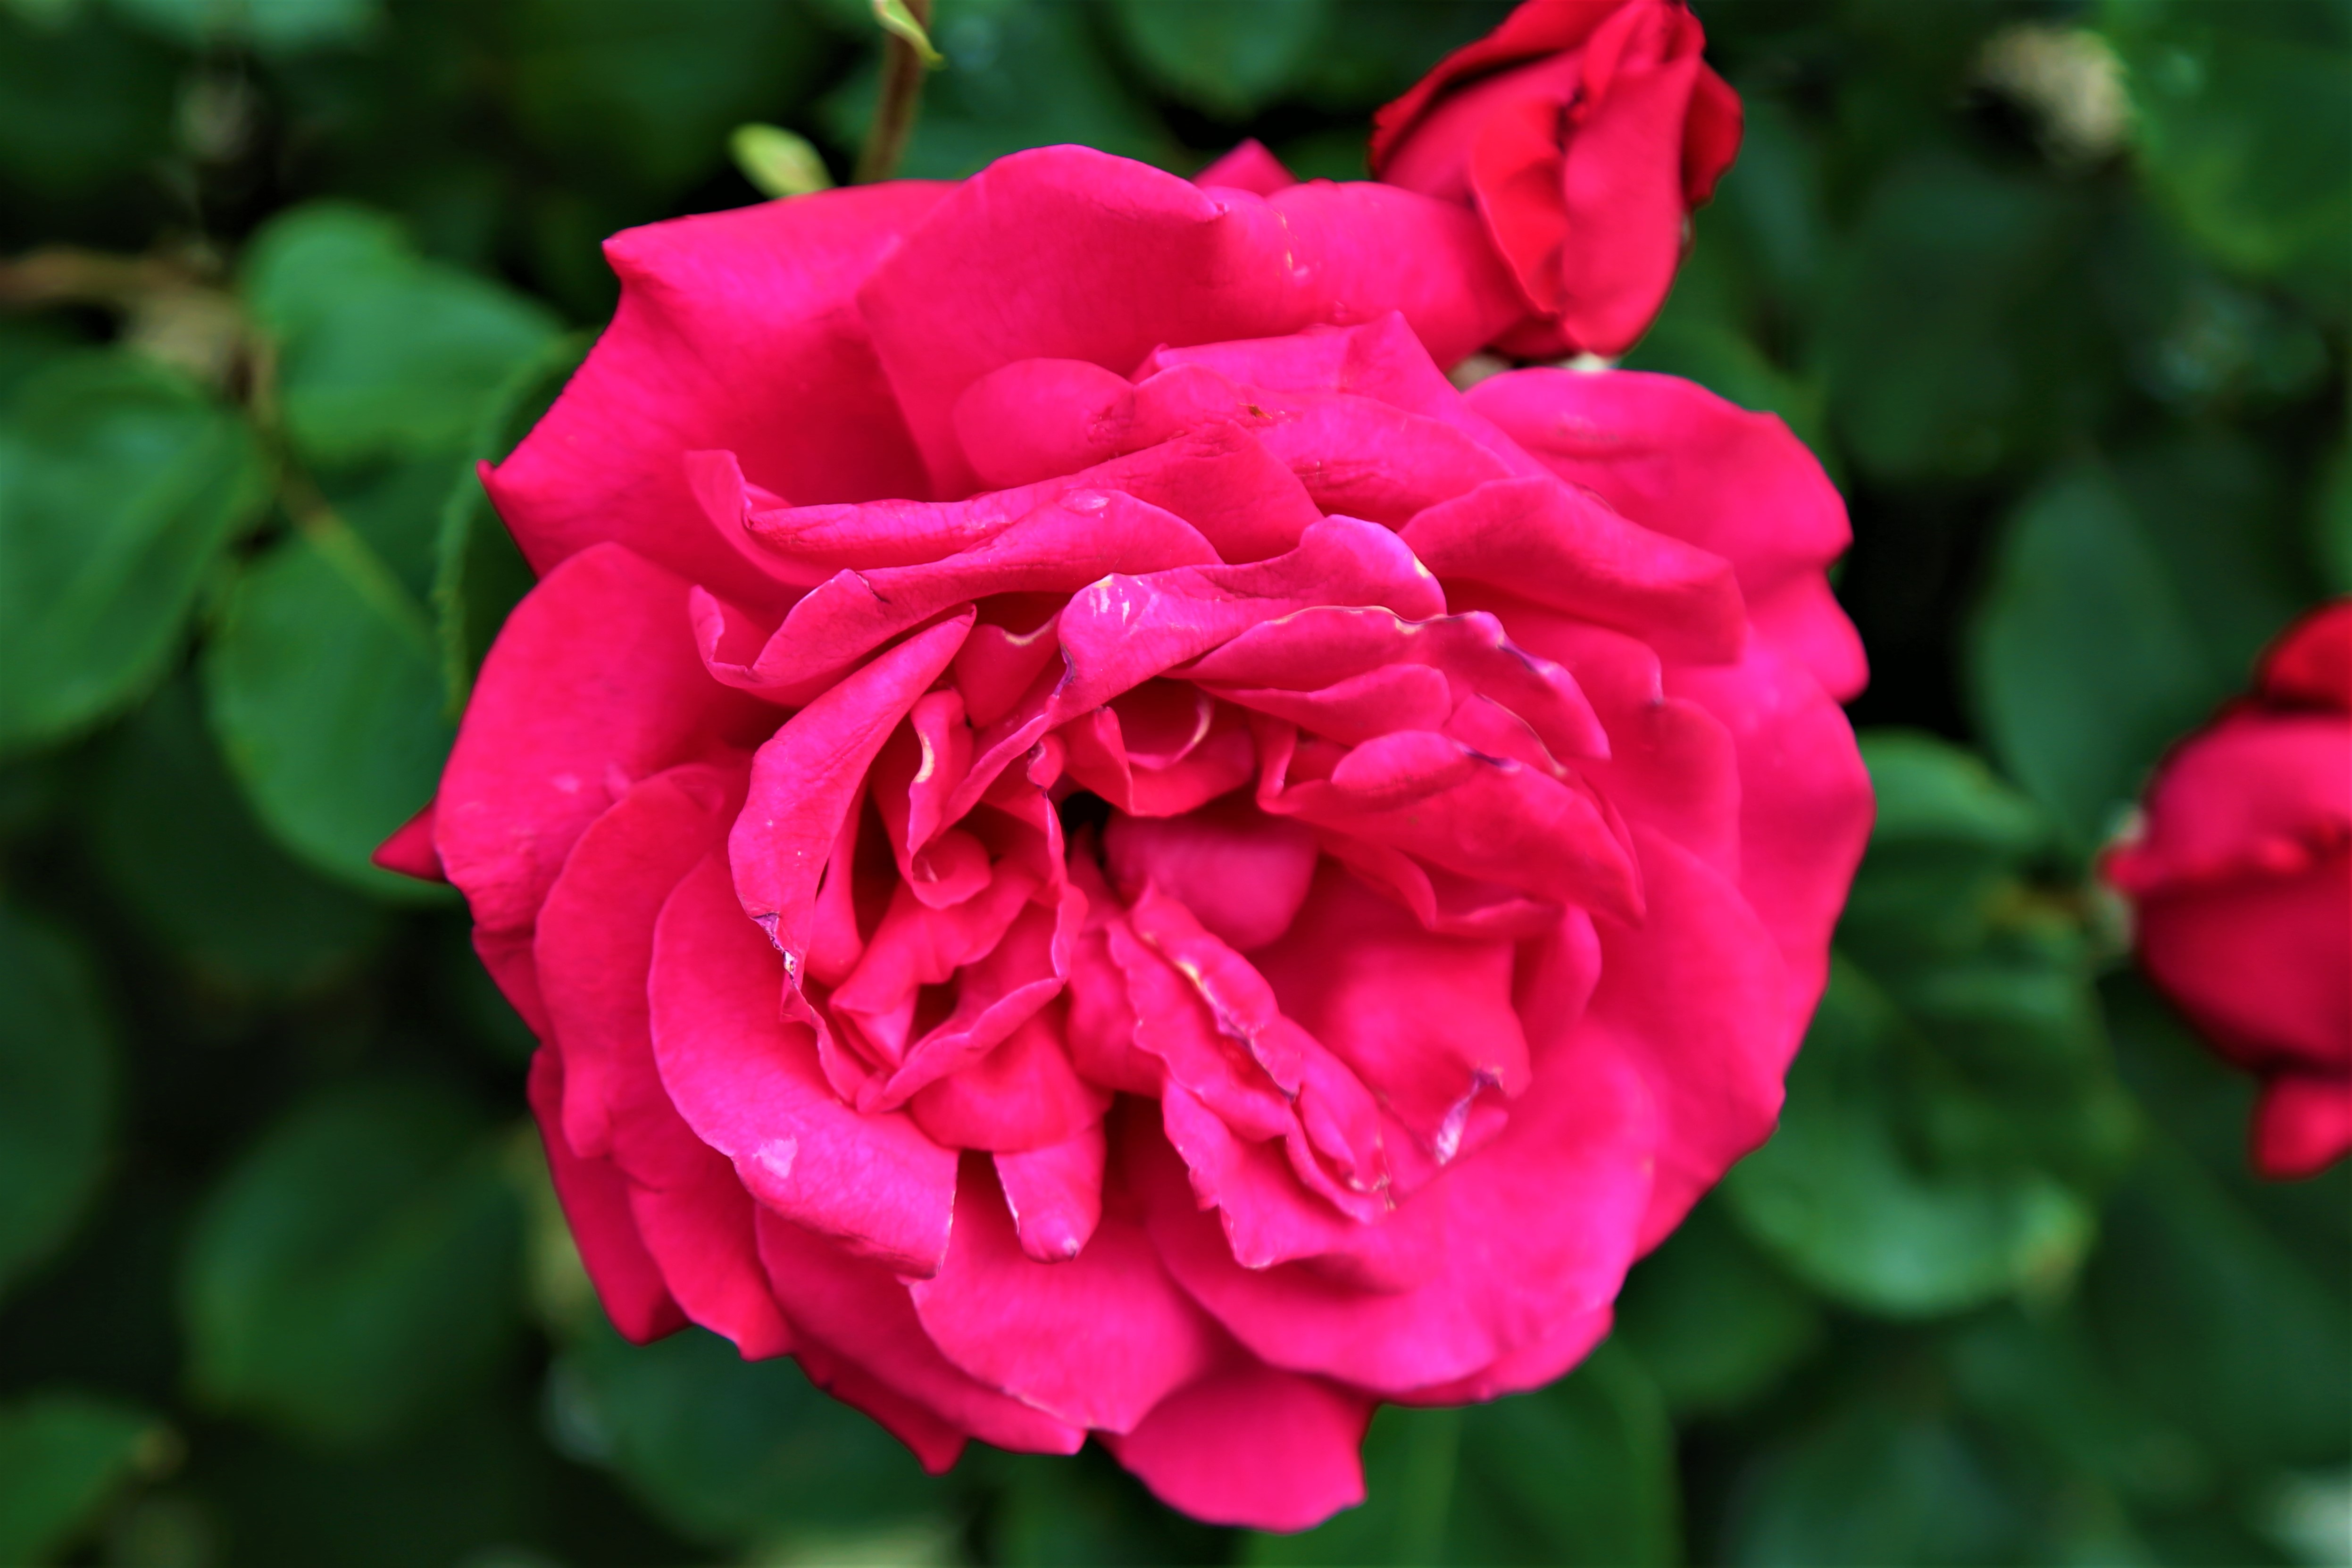
rose, nature, spring, beautiful, love, romantic, colorful, plant, flower, flowering plant, Julia child rose, petal, garden roses, floribunda, rosa centifolia, rose family, pink, china rose, rose order, botany, rosa wichuraiana, Hybrid tea rose, camellia, common peony, annual plant, shrub, pink family, plant stem, begonia, rosa gallica, perennial plant, japanese camellia